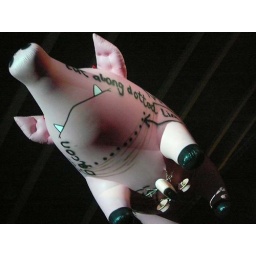
under the big pink pig, yes, the pig does fly!